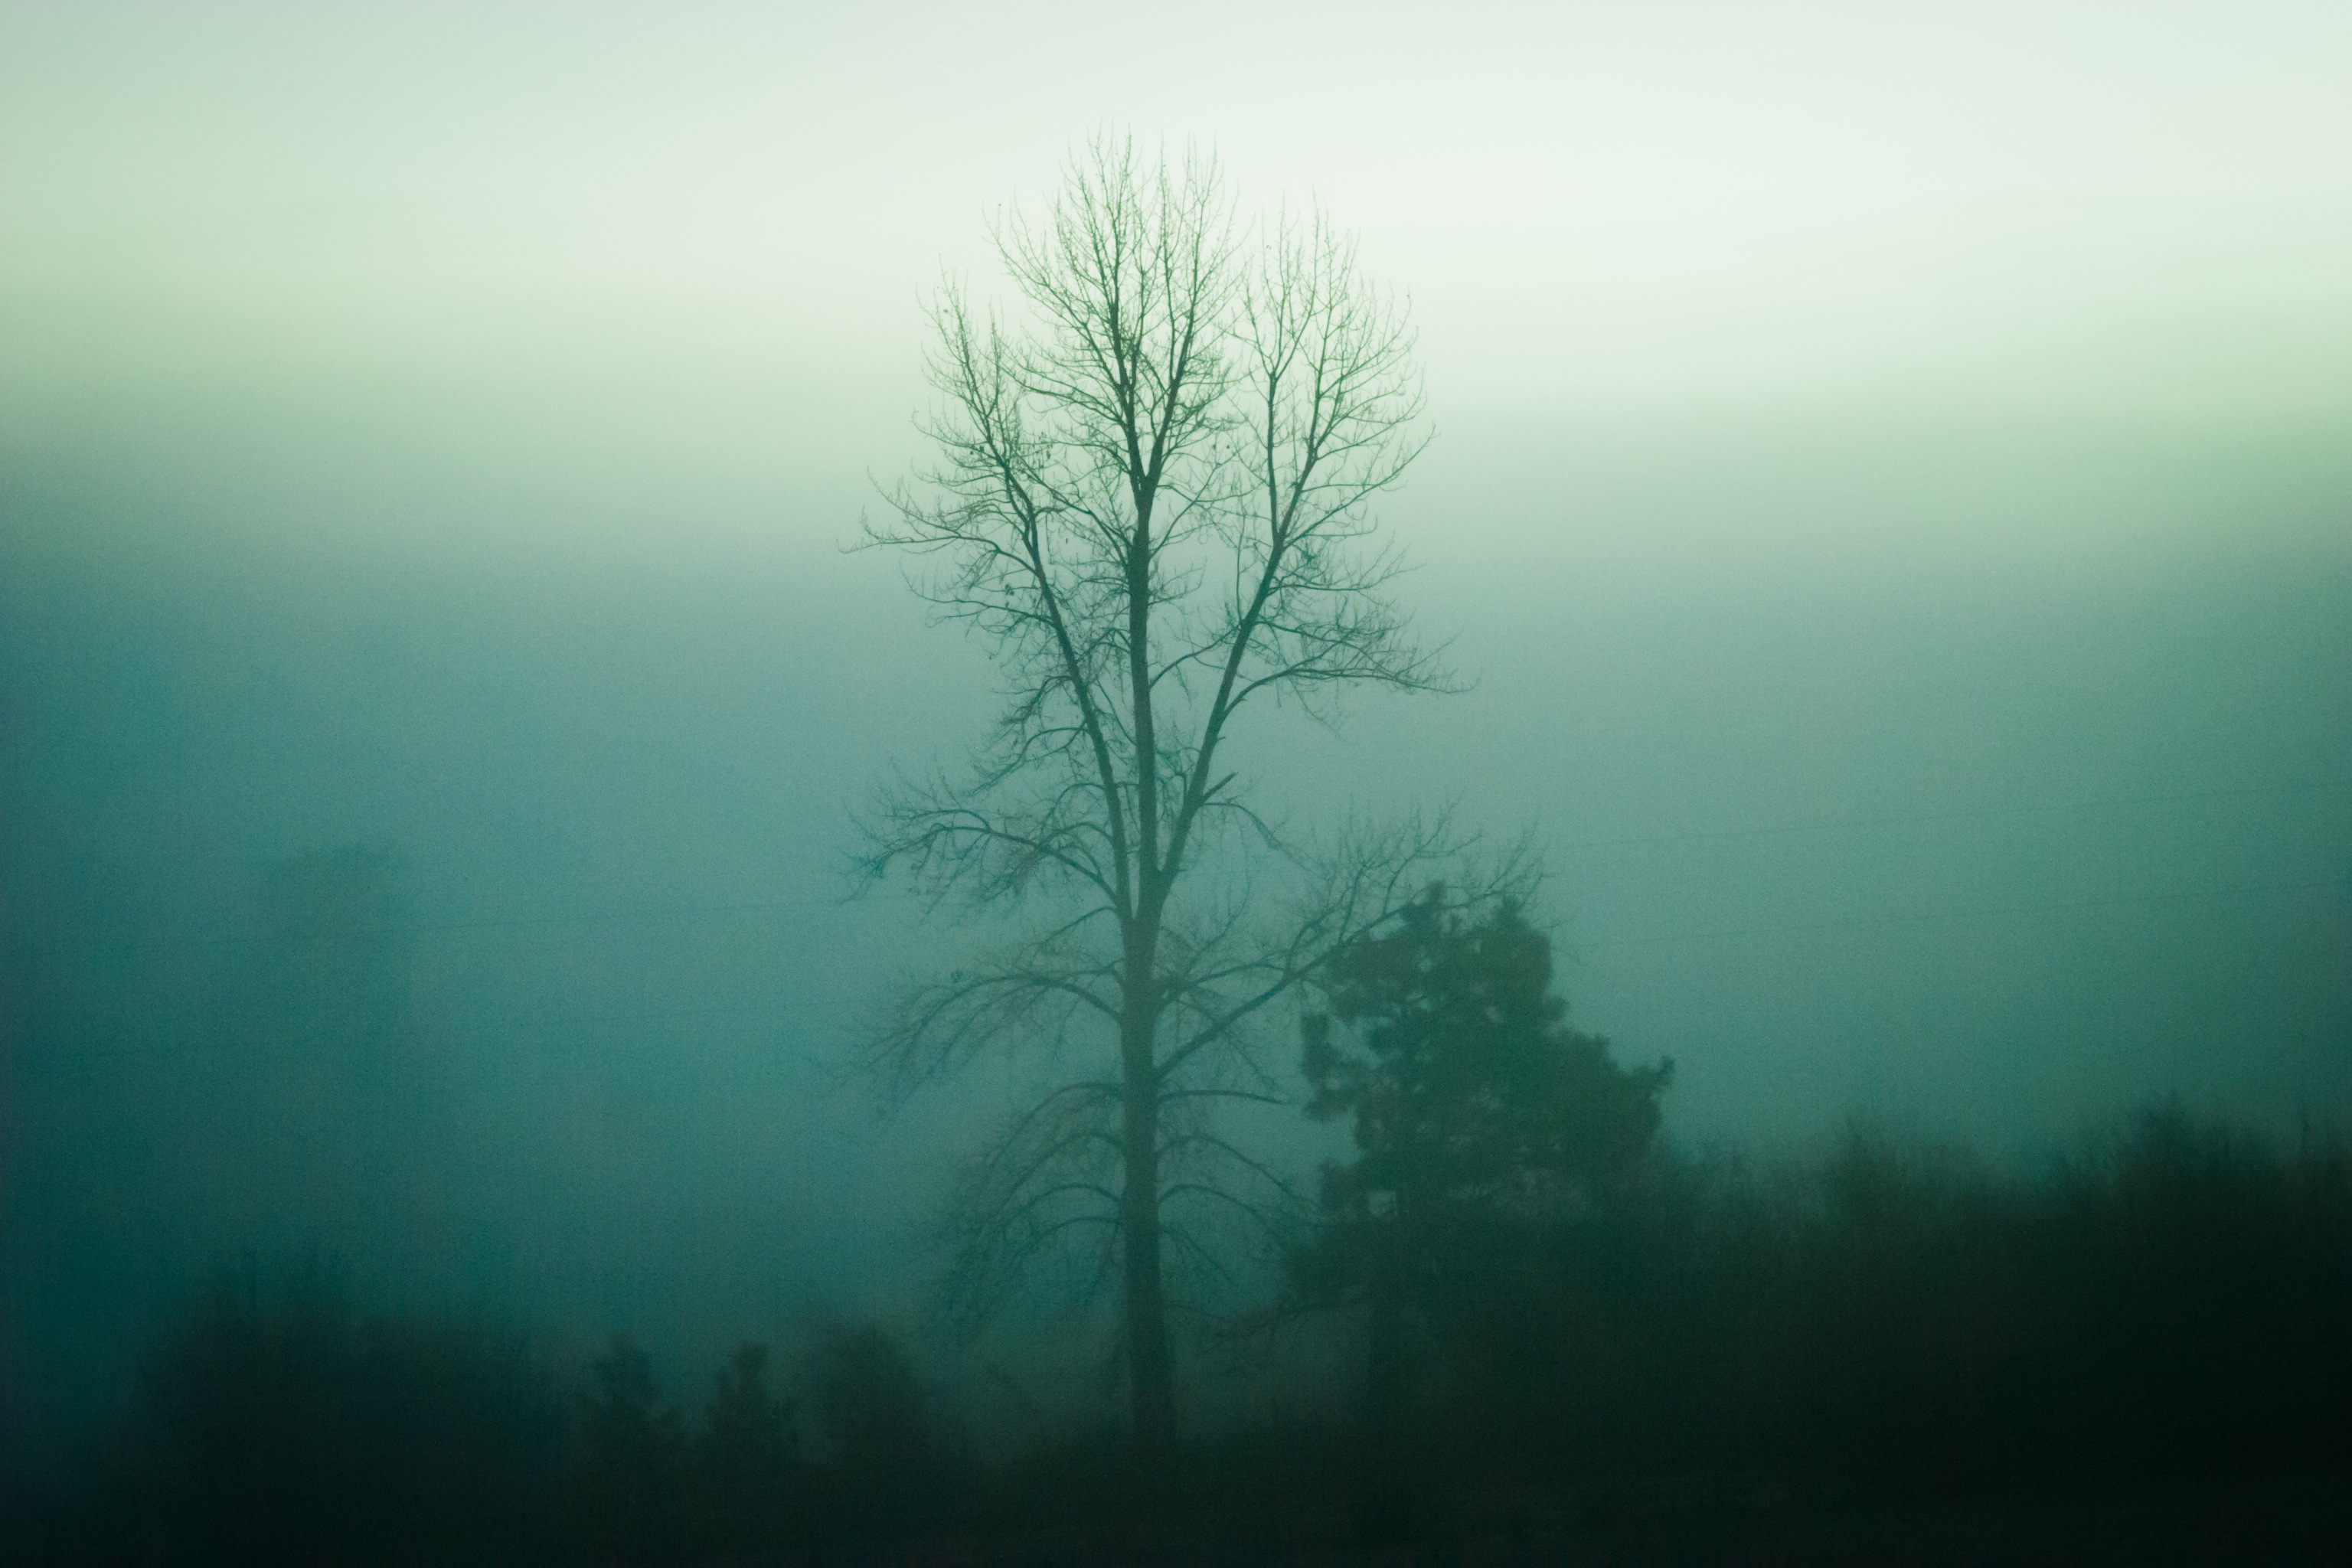
tree, nature, fog, mist, sunlight, morning, dawn, atmosphere, weather, haze, trees, atmospheric phenomenon